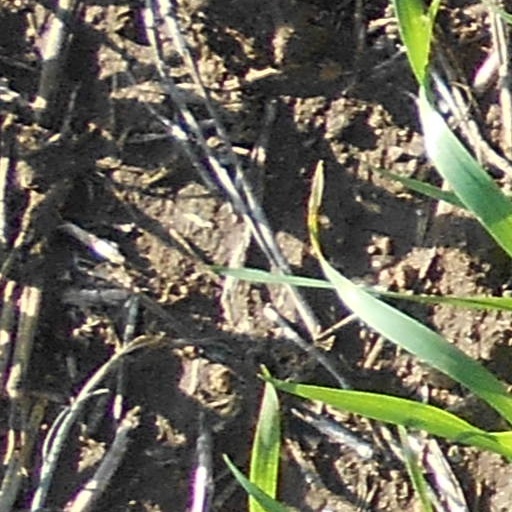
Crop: wheat